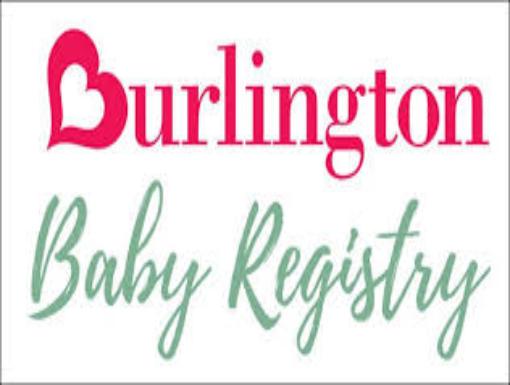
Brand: Burlington Coat Factory
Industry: Clothes